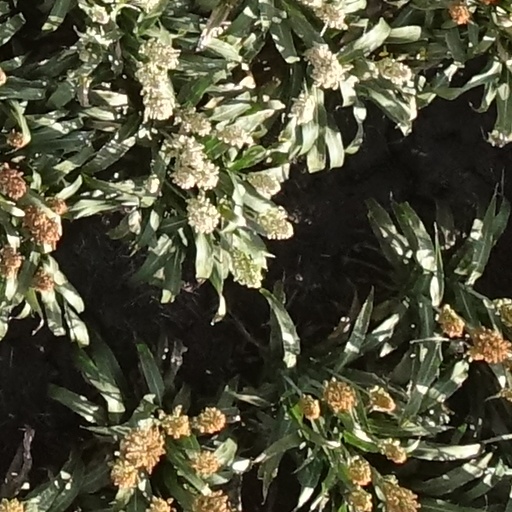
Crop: sorghum